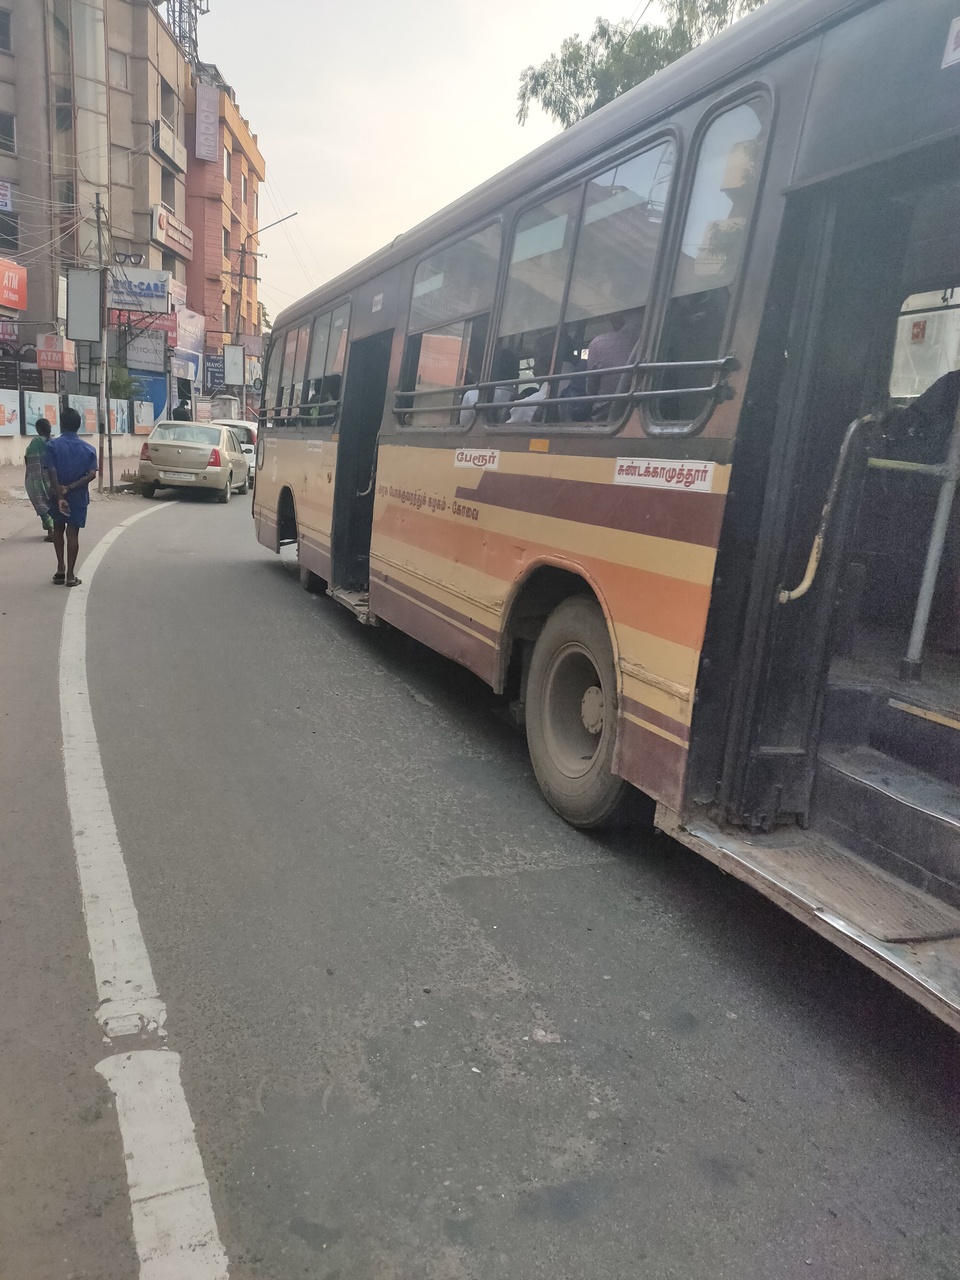
TNSTC public transit bus (city bus) in Coimbatore